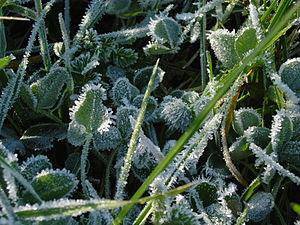
Feuilles recouvertes de givre suite à une gelée blanche.